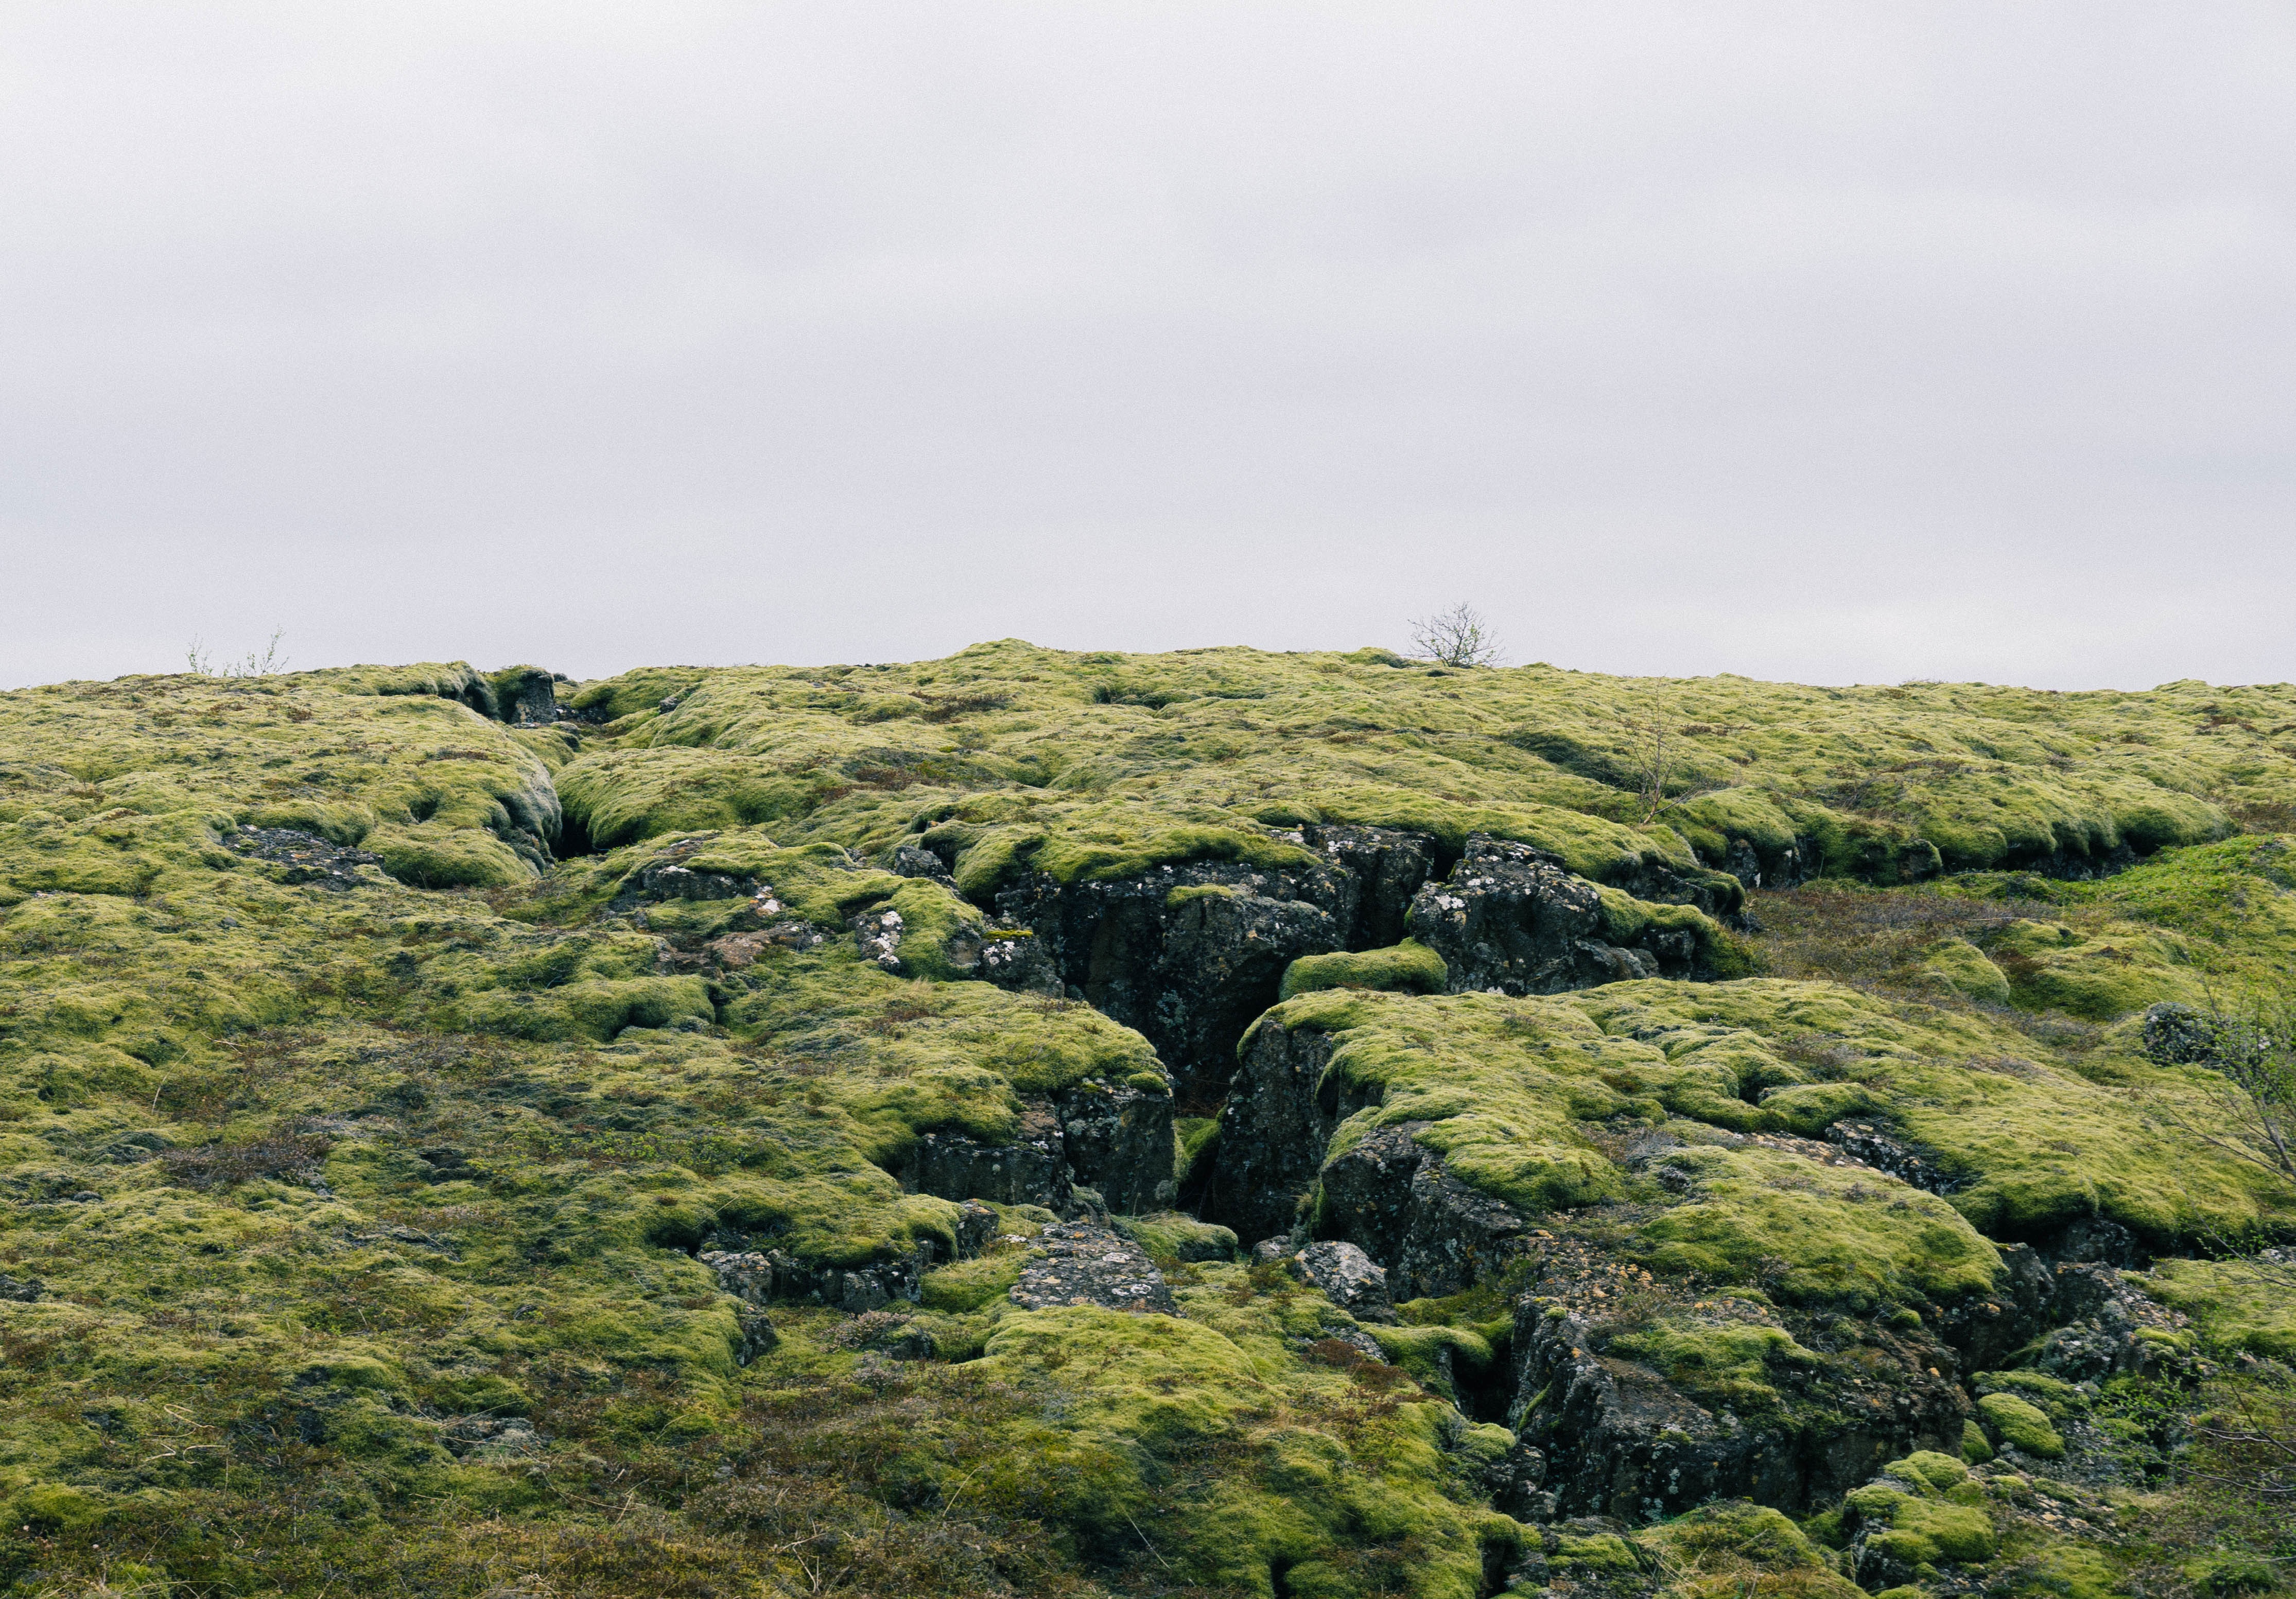
landscape, coast, tree, forest, grass, rock, wilderness, mountain, plant, hill, flower, cliff, terrain, flora, savanna, ridge, geology, grassland, vegetation, badlands, wetland, plateau, habitat, ecosystem, tundra, biome, natural environment, geographical feature, woody plant